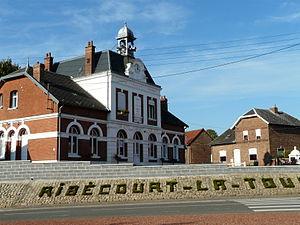
Mairie de Ribécourt-la-Tour (Nord, France) reconstruite après la 1ere Guerre mondiale
Ribécourt-la-Tour est une commune française, située dans le département du Nord en région Hauts-de-France.